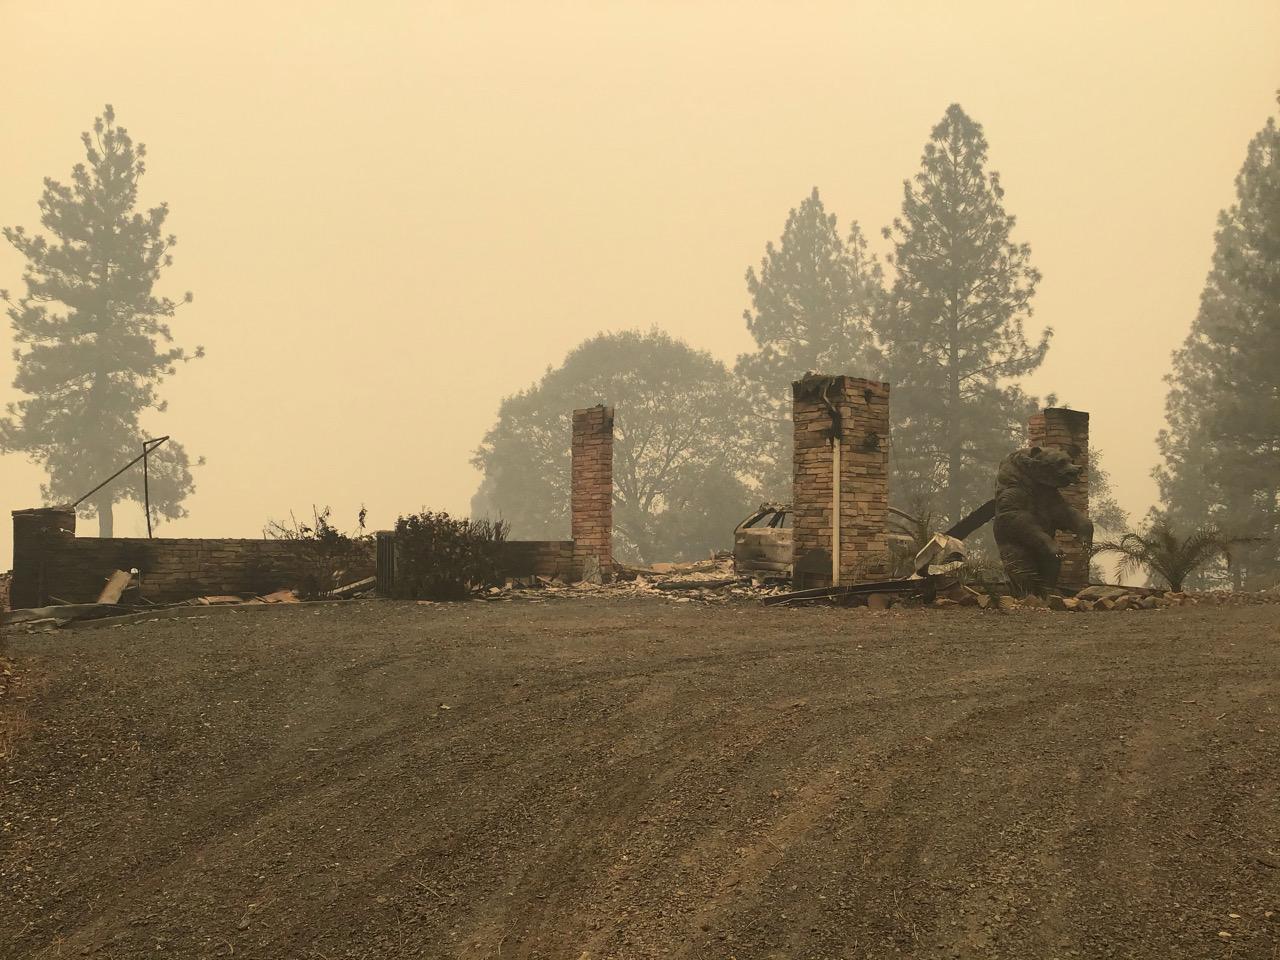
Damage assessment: destroyed